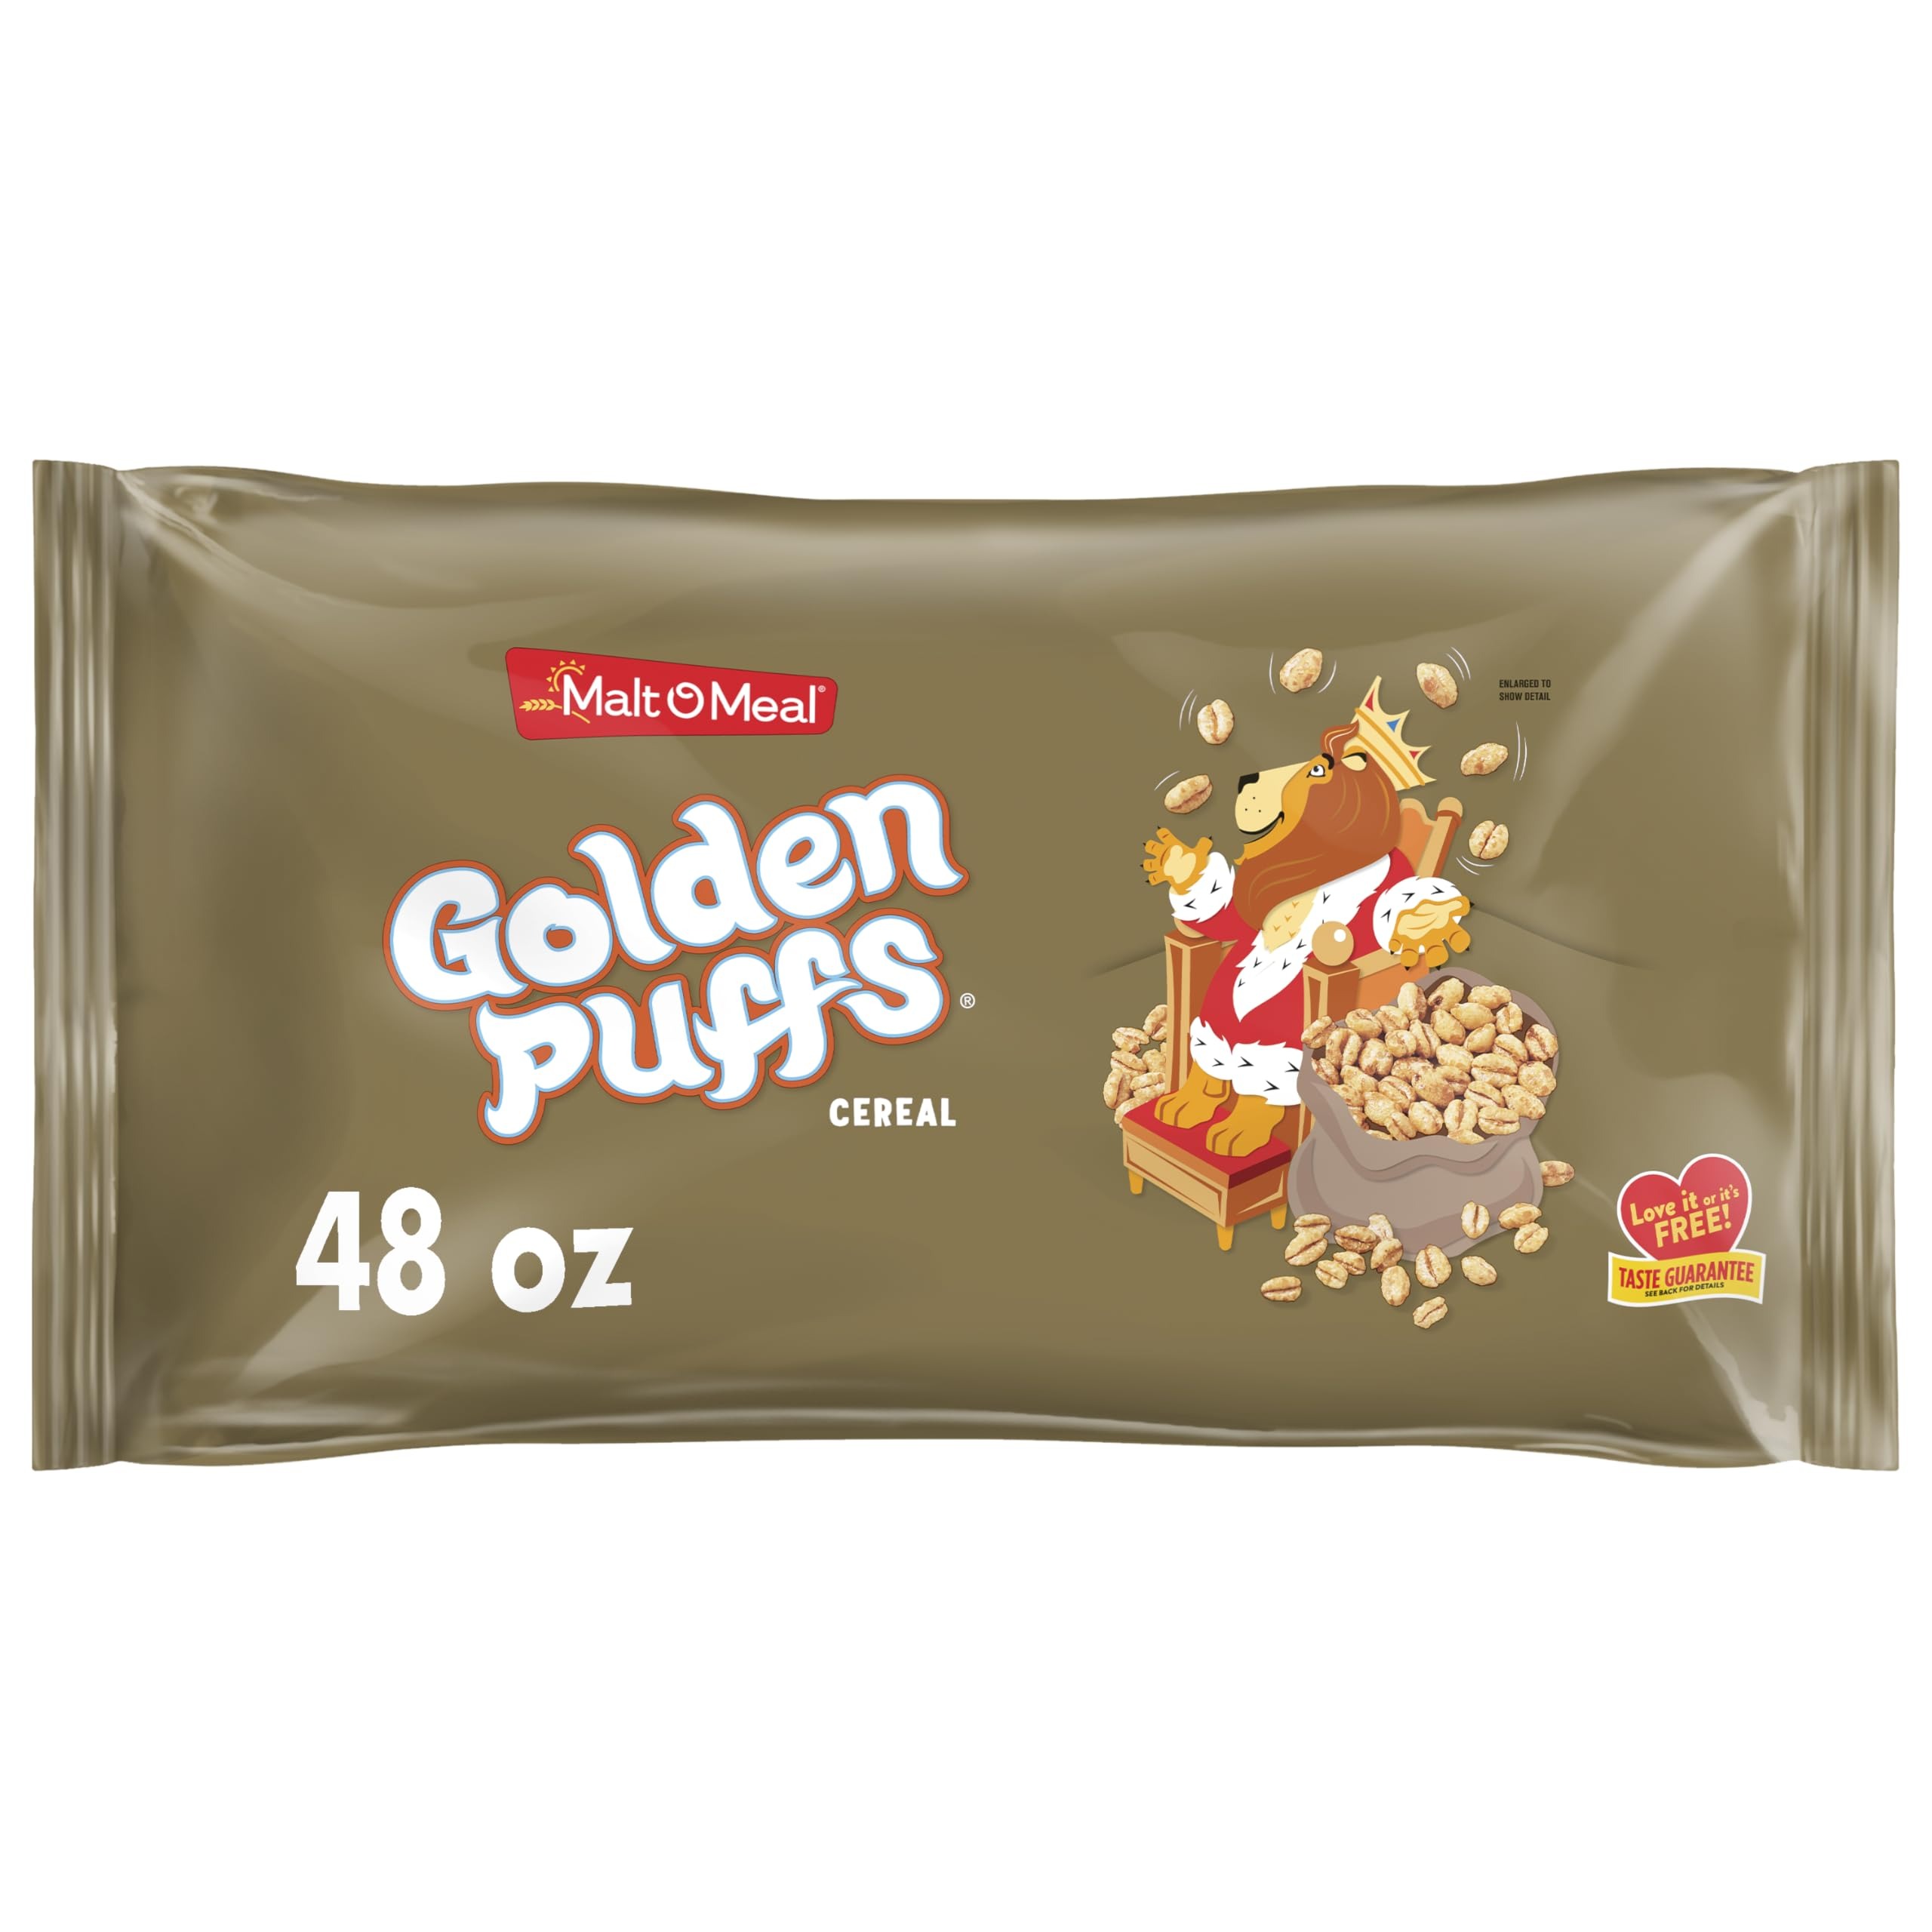
Item Name: Malt-O-Meal Golden Puffs Breakfast Cereal, Sweetened Puffed Wheat Cereal, Bulk Family Size Cereal, 48 OZ Resealable Cereal Bag
Bullet Point 1: One 48 oz resealable cereal bag of Malt O Meal Golden Puffs Breakfast Cereal, Puffed Wheat Cereal
Bullet Point 2: Malt O Meal Golden Puffs Breakfast Cereal combines crispy wheat puffs with sweet caramelized flavor for an irresistible start to your mornings
Bullet Point 3: Never run out of Golden Puffs cereal for the family when you buy this family size cereal bag of Malt-O-Meal Golden Puffs Breakfast Cereal
Bullet Point 4: This golden wheat puff cereal tastes great as an after school snack or pack these mini wheat puffs in a little baggie for a tasty on-the-go snack
Bullet Point 5: Resealable cereal bag enclosure makes it easy to keep your puffed wheat cereal pieces fresh and crunchy so they never go stale
Value: 48.0
Unit: Ounce

Price: 6.93